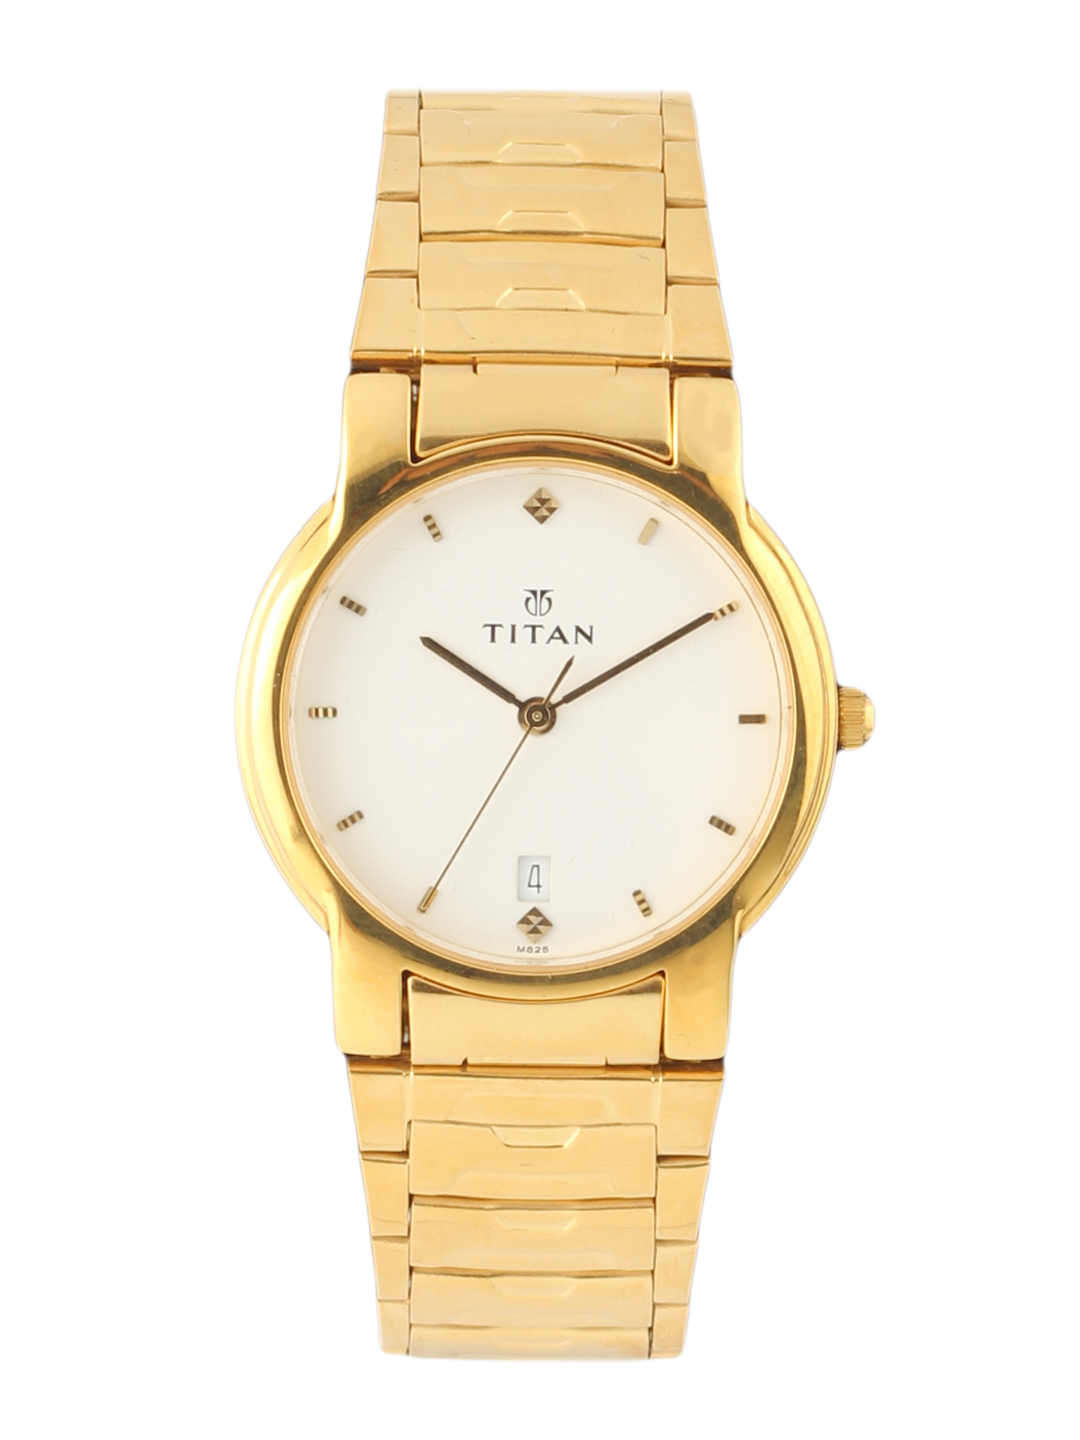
Titan Men White Dial Watch
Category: Accessories / Watches / Watches
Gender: Men
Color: White
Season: Winter 2016
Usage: Casual